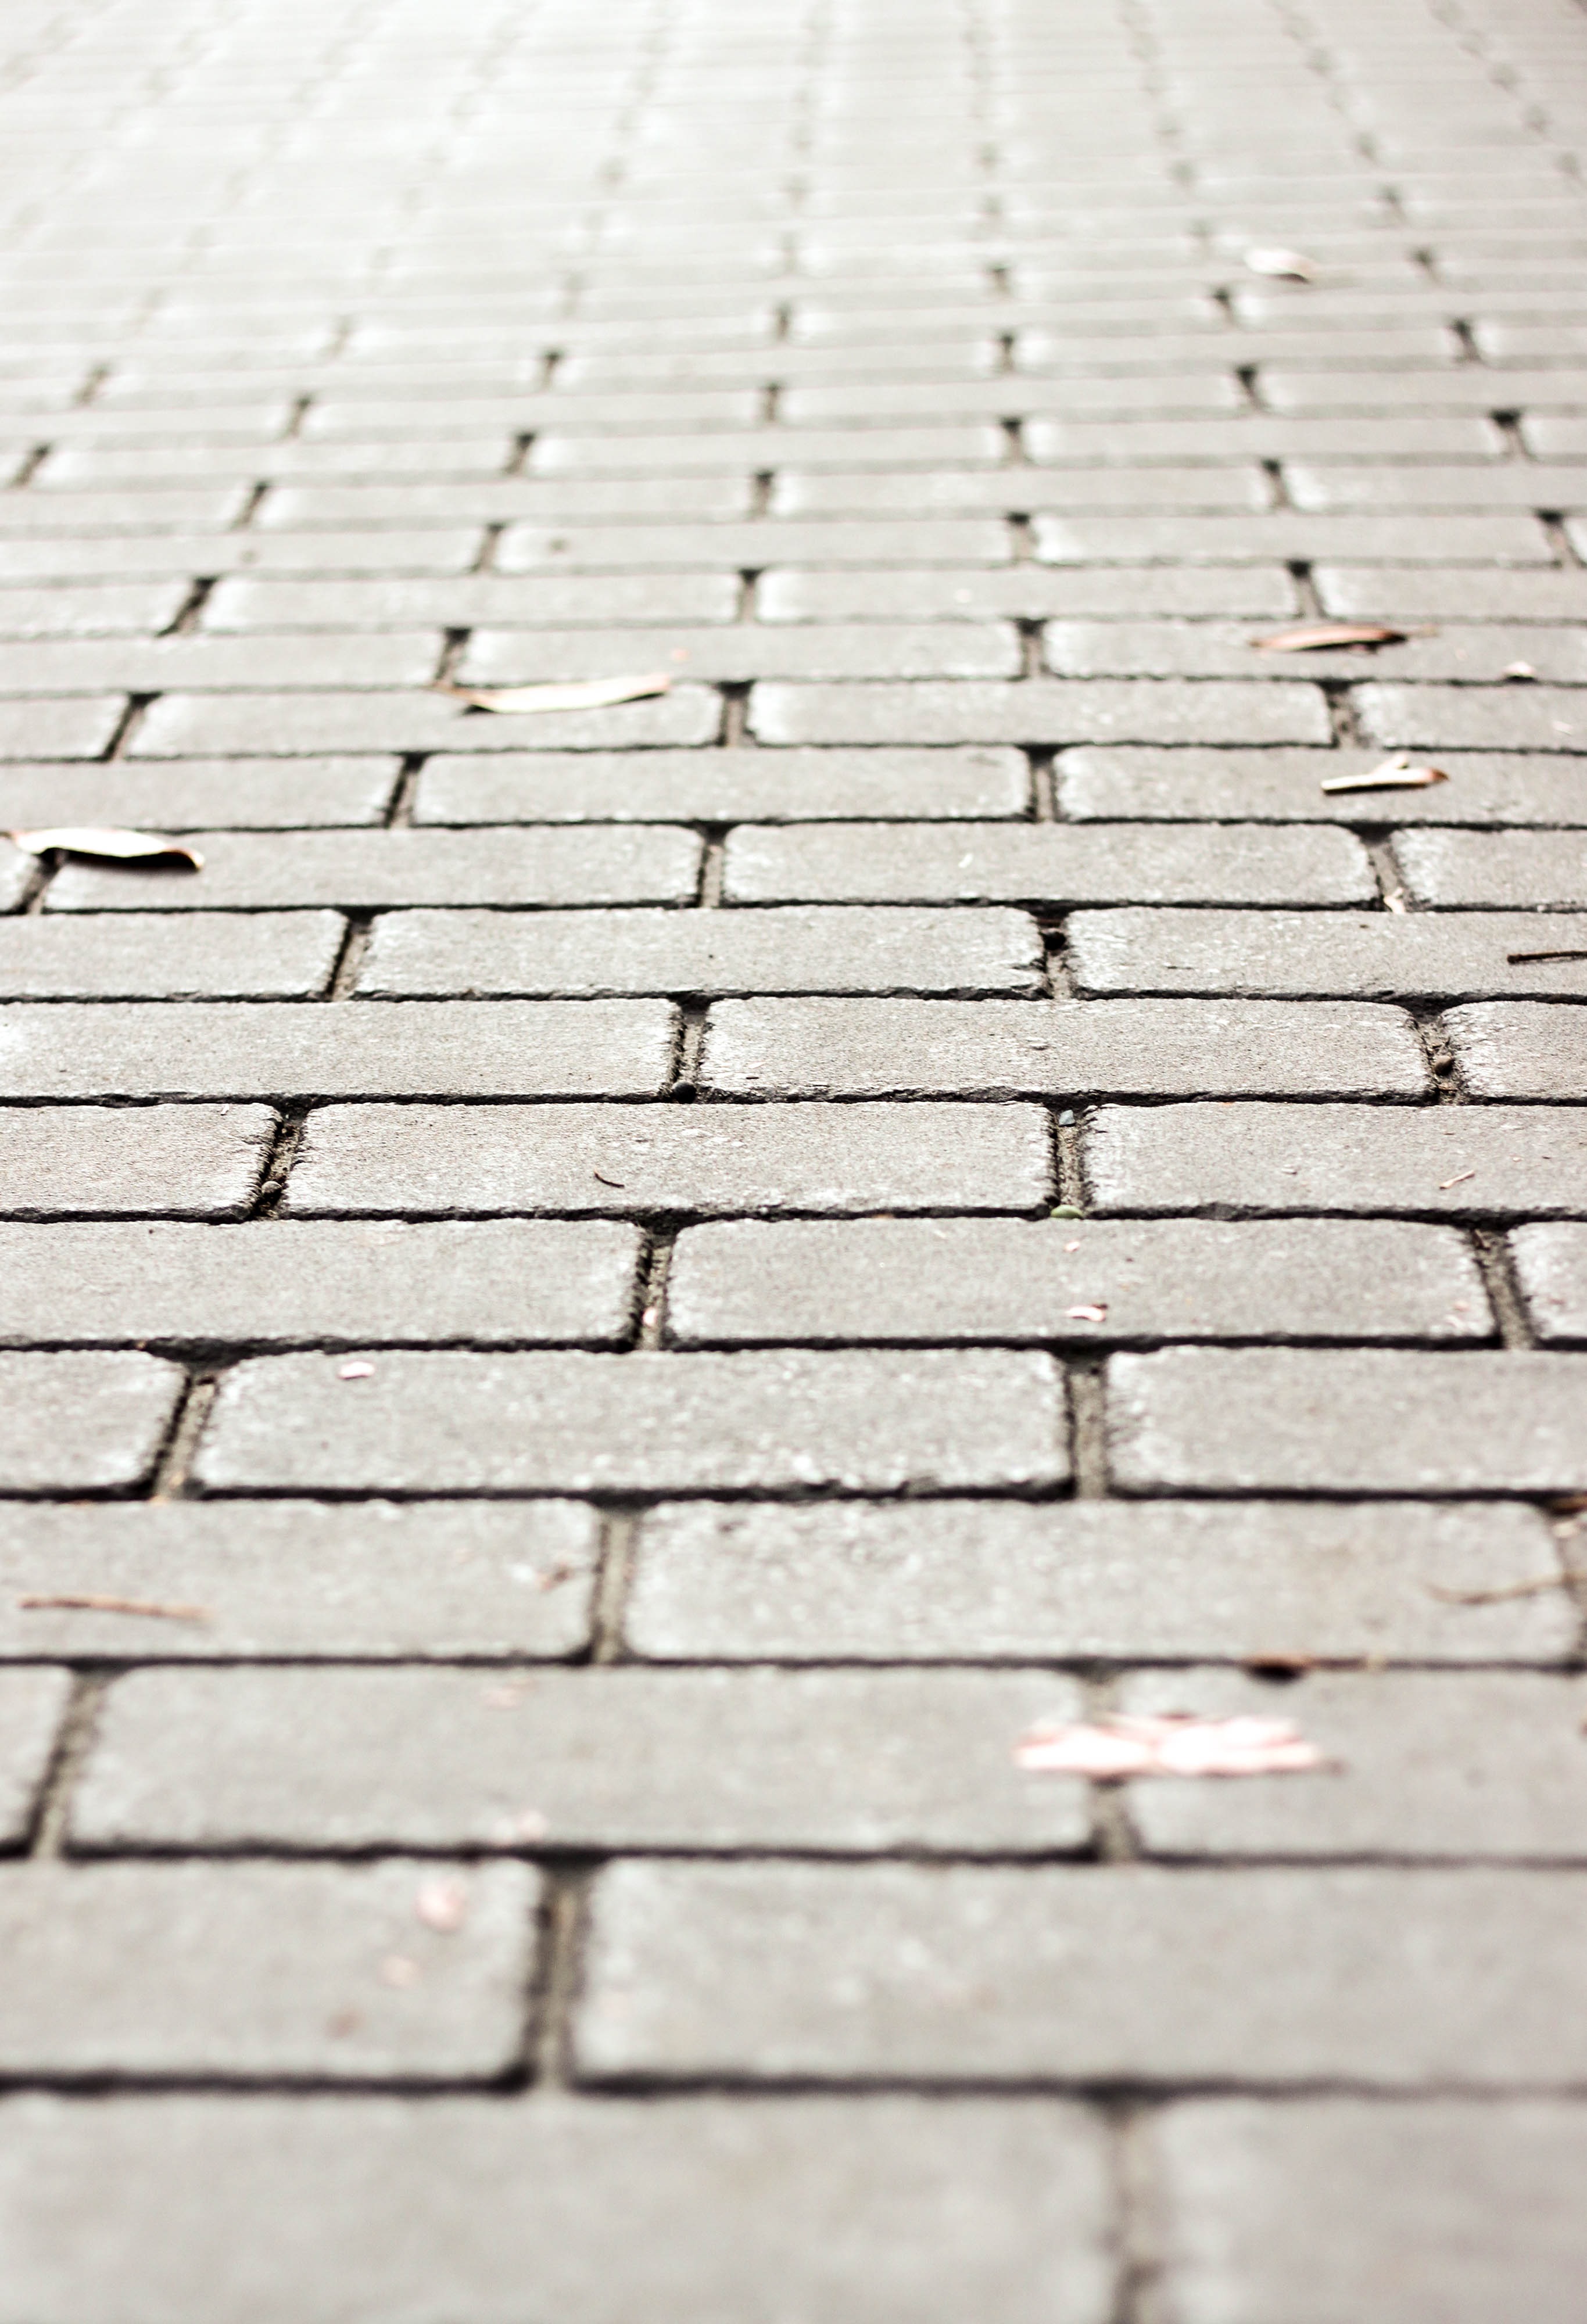
path, wood, road, street, retro, floor, roof, cobblestone, asphalt, line, square, tile, brick, material, design, flooring, road surface, theme roads, outdoor structure